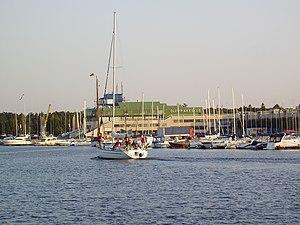
Le port de Pirita est un port maritime du quartier de Pirita à Tallinn en Estonie.